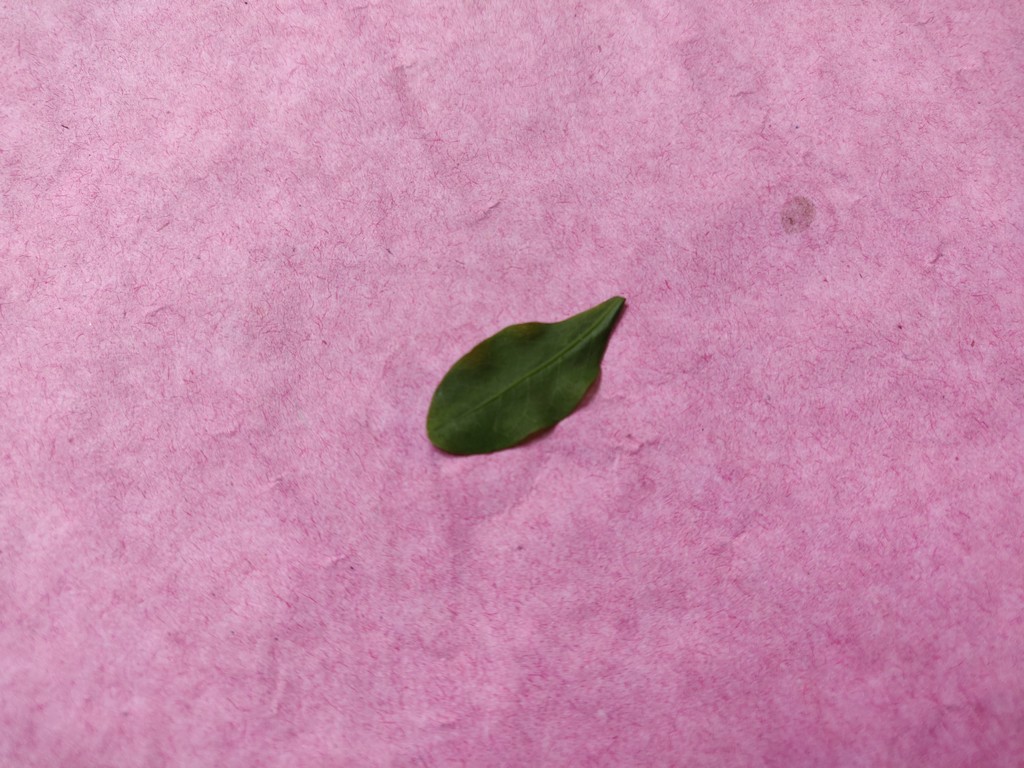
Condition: Healthy
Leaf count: single
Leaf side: front